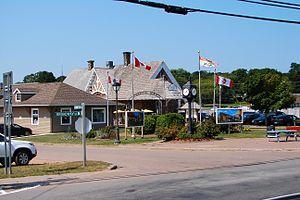
Kensington est une ville de l'Île-du-Prince-Édouard, au Canada, située à 15 kilomètres au nord-est de Summerside dans le comté de Prince. Il y a 1 485 habitants selon le recensement de 2006. Il y a 1 496 habitants selon le recensement de 2011, une augmentation de 0,7 %. L'ancienne gare de Kensington est un site historique national.